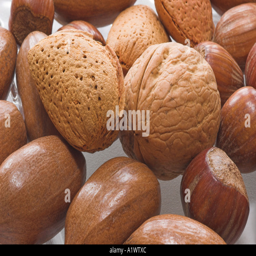
a festive selection of nuts in their shells